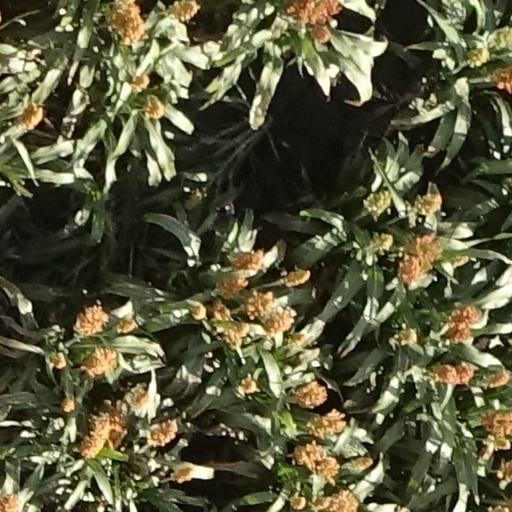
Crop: sorghum